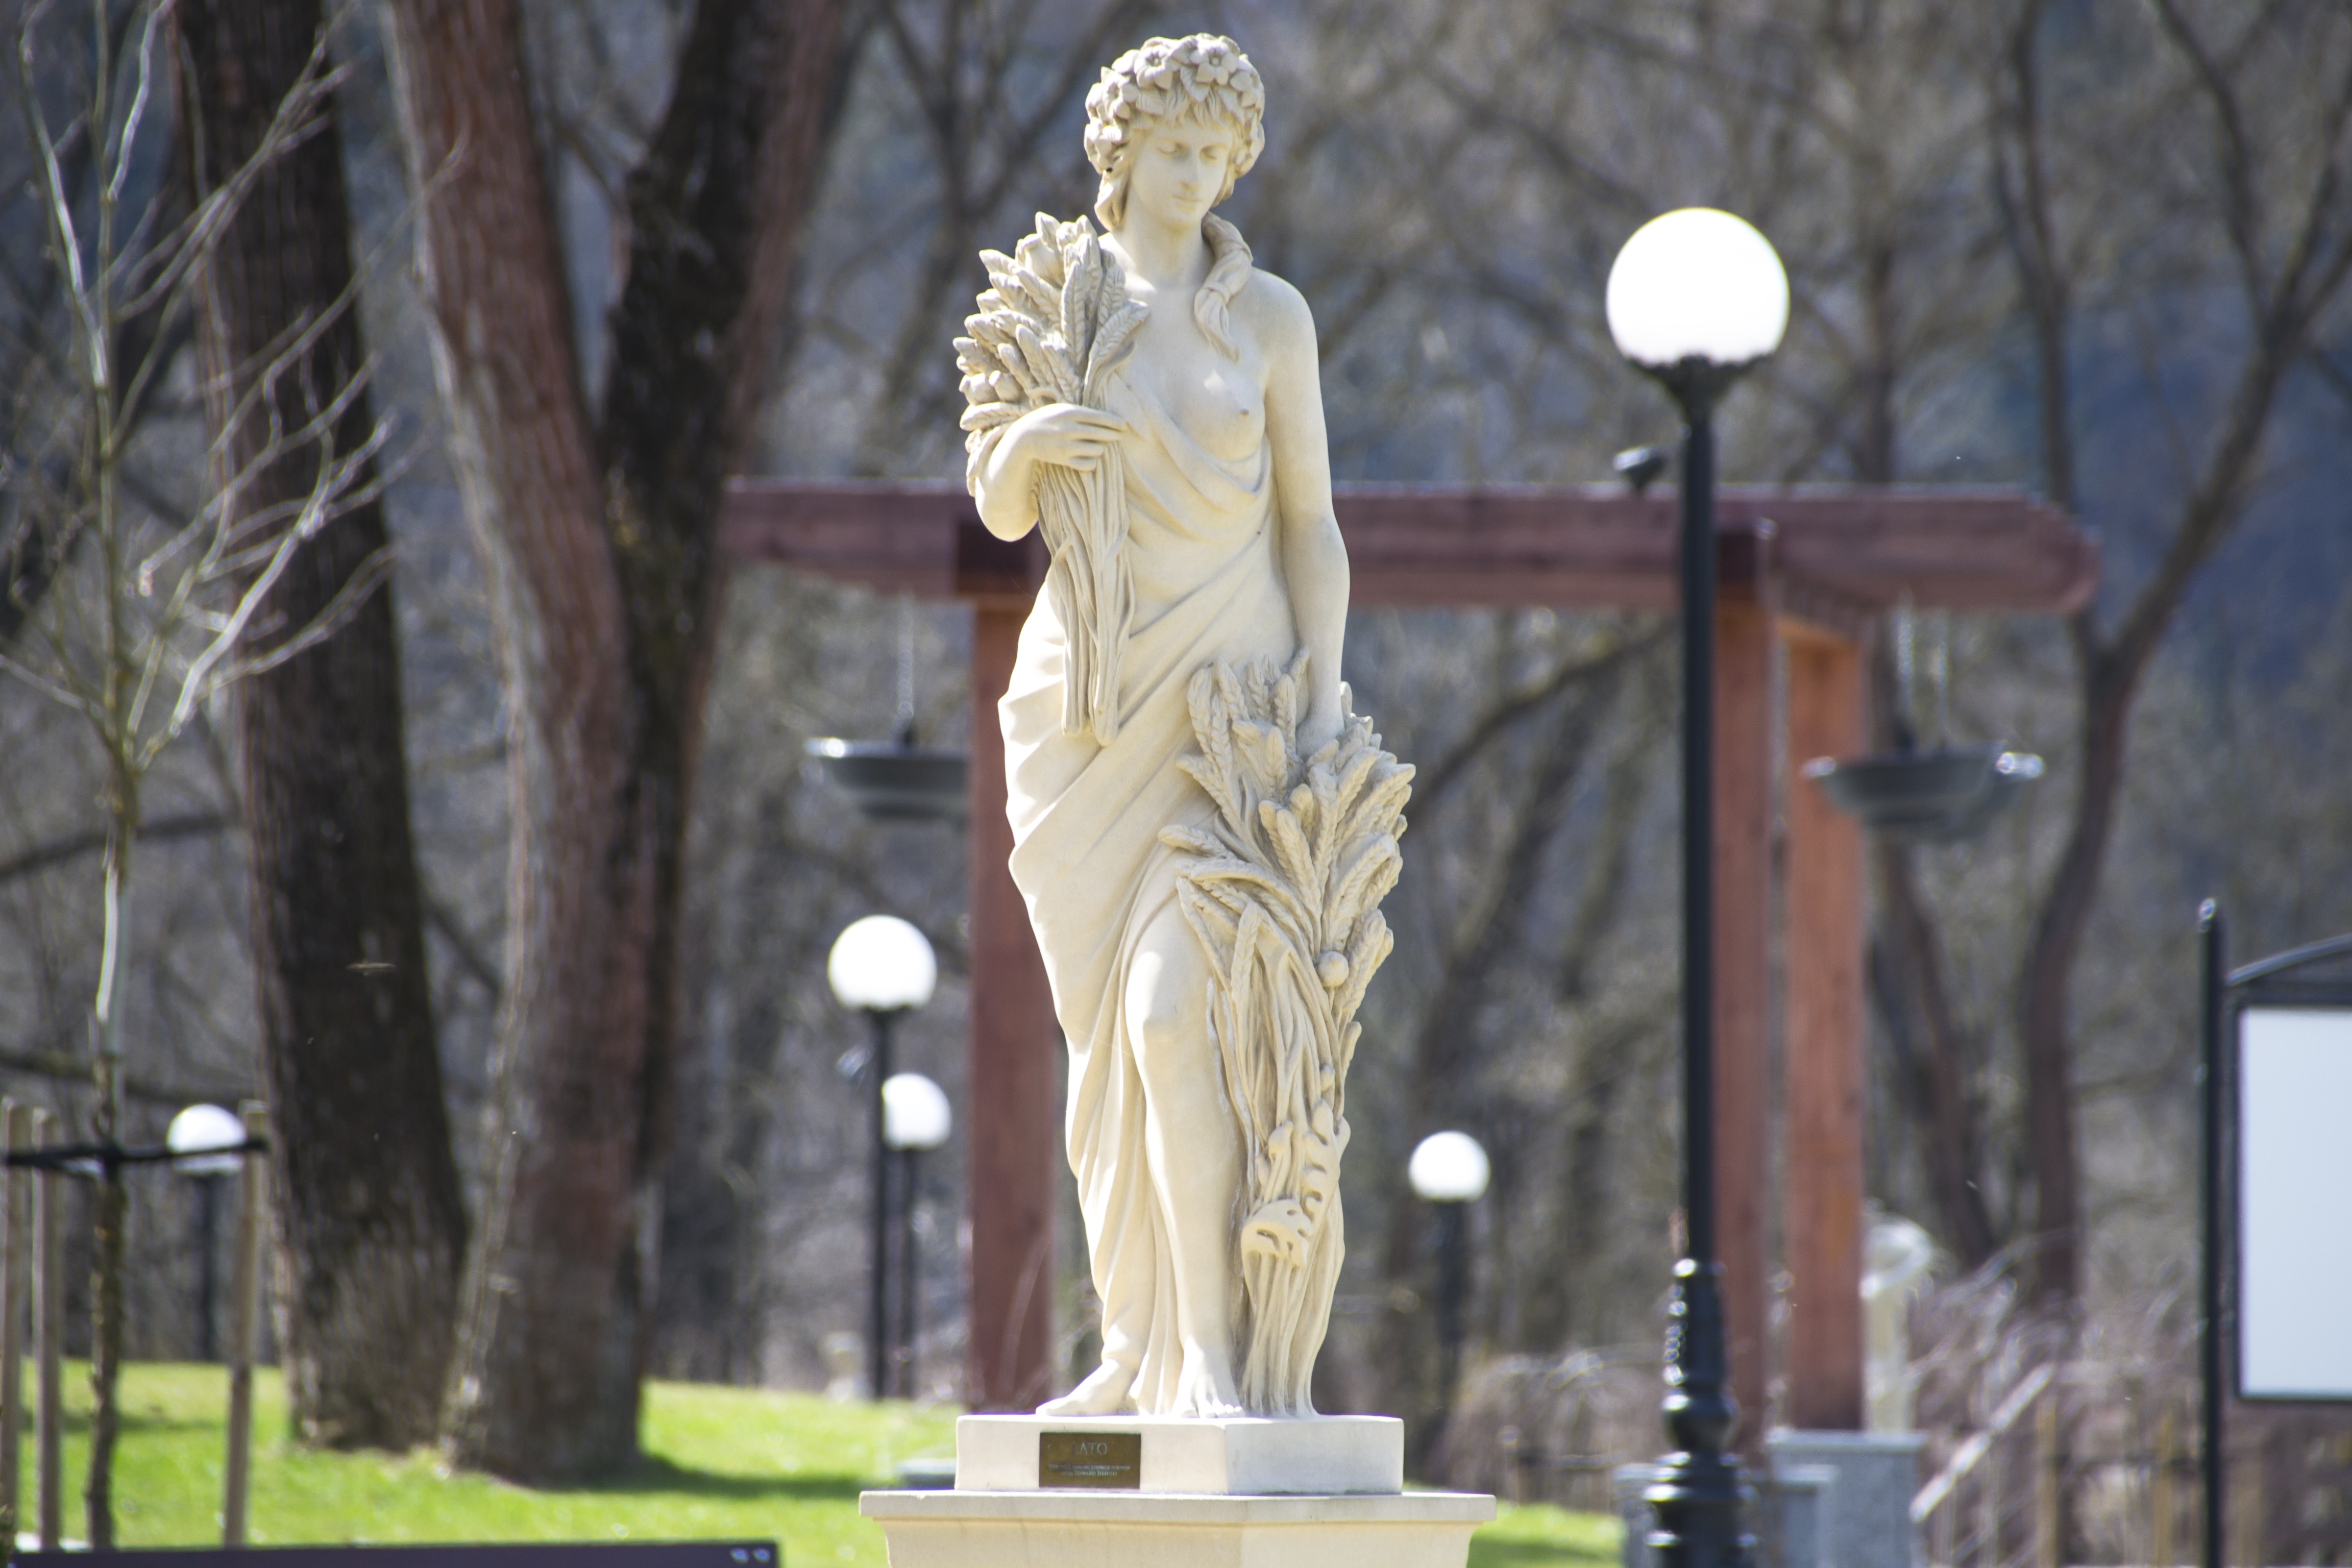
monument, europe, statue, park, holiday, sculpture, art, poland, magic, goddess, spacer, muszyna, greek statue, ancient style, zapopradzie